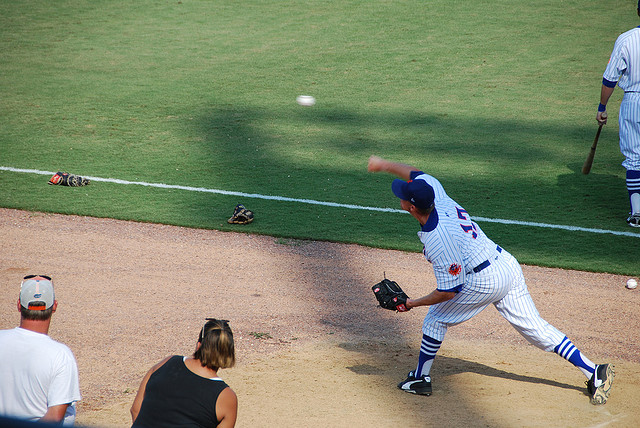
cầu thủ bóng chày đang ném bóng trên sân